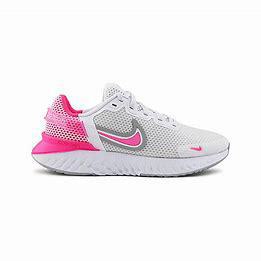
Brand: Nike
Model: Legend React